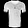
Label: T - shirt / top